Michael Jacobs House

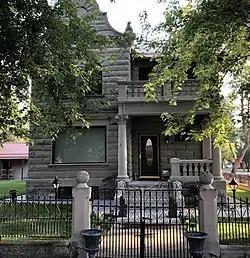

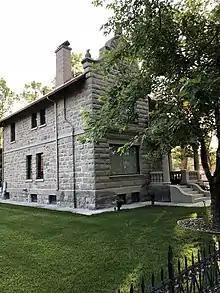
Southwest Corner - Michael Jacobs House

The Michael Jacobs House, at 4 W. First Avenue North in Columbus in Stillwater County, Montana, also known as the Jacobi House, is a Renaissance Revival-style house built of locally quarried sandstone during 1900–1907. It was listed on the National Register of Historic Places in 1987. It was built by, and home of, Michael Jacobs, an immigrant who later became mayor of Columbus. Michael Jacobs was born in Vinchia Turo, Italy in 1862 as Michael Angelo Jacobucci (he changed his name to Jacobi after coming to America, and then to Jacobs when he settled in Montana). Serving originally as a stone cutter and mason, he apprenticed in the granite and marble quarries of the mountains near his home.